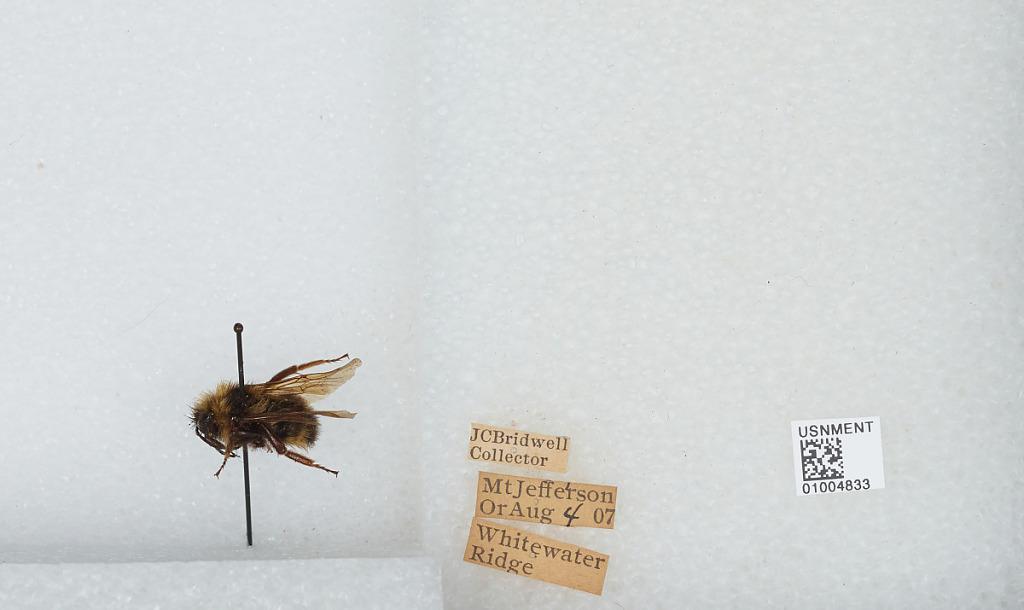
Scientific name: Bombus (Fervidobombus) fervidus fervidus (Fabricius)
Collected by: J. Bridwell
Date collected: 1907-8-4
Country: United States
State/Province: Oregon
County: Linn
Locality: Mount Jefferson, Whitewater Ridge
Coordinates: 44.6742, -121.799